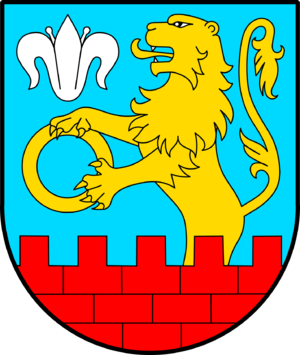
Kutno est une gmina rurale du powiat de Kutno, dans la Voïvodie de Łódź, dans le centre de la Pologne.